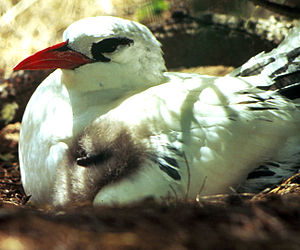
Tropikfugle
Rødhalet tropikfugl
Rødhalet tropikfugl
Tropikfugle er en familie af årefodede fugle, der blot indeholder tre arter i slægten Phaethon.